Carbon capture and storage

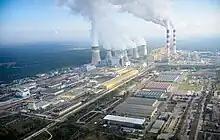
Aerial view of the Belchatow Power Station site, with smoke coming from its smokestacks, and surrounding buildings.

Carbon capture and storage (CCS) is a process by which carbon dioxide (CO) from industrial installations is separated before it is released into the atmosphere, then transported to a long-term storage location. The CO is captured from a large point source, such as a natural gas processing plant and is typically stored in a deep geological formation. Around 80% of the CO captured annually is used for enhanced oil recovery (EOR), a process by which CO is injected into partially depleted oil reservoirs in order to extract more oil and then is largely left underground. Since EOR the CO in addition to it, CCS is also known as carbon capture, utilization, and storage (CCUS).